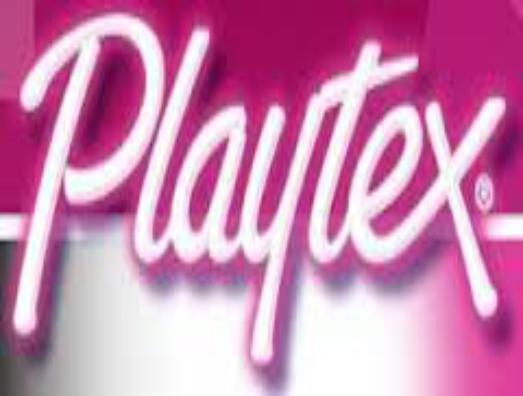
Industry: Necessities